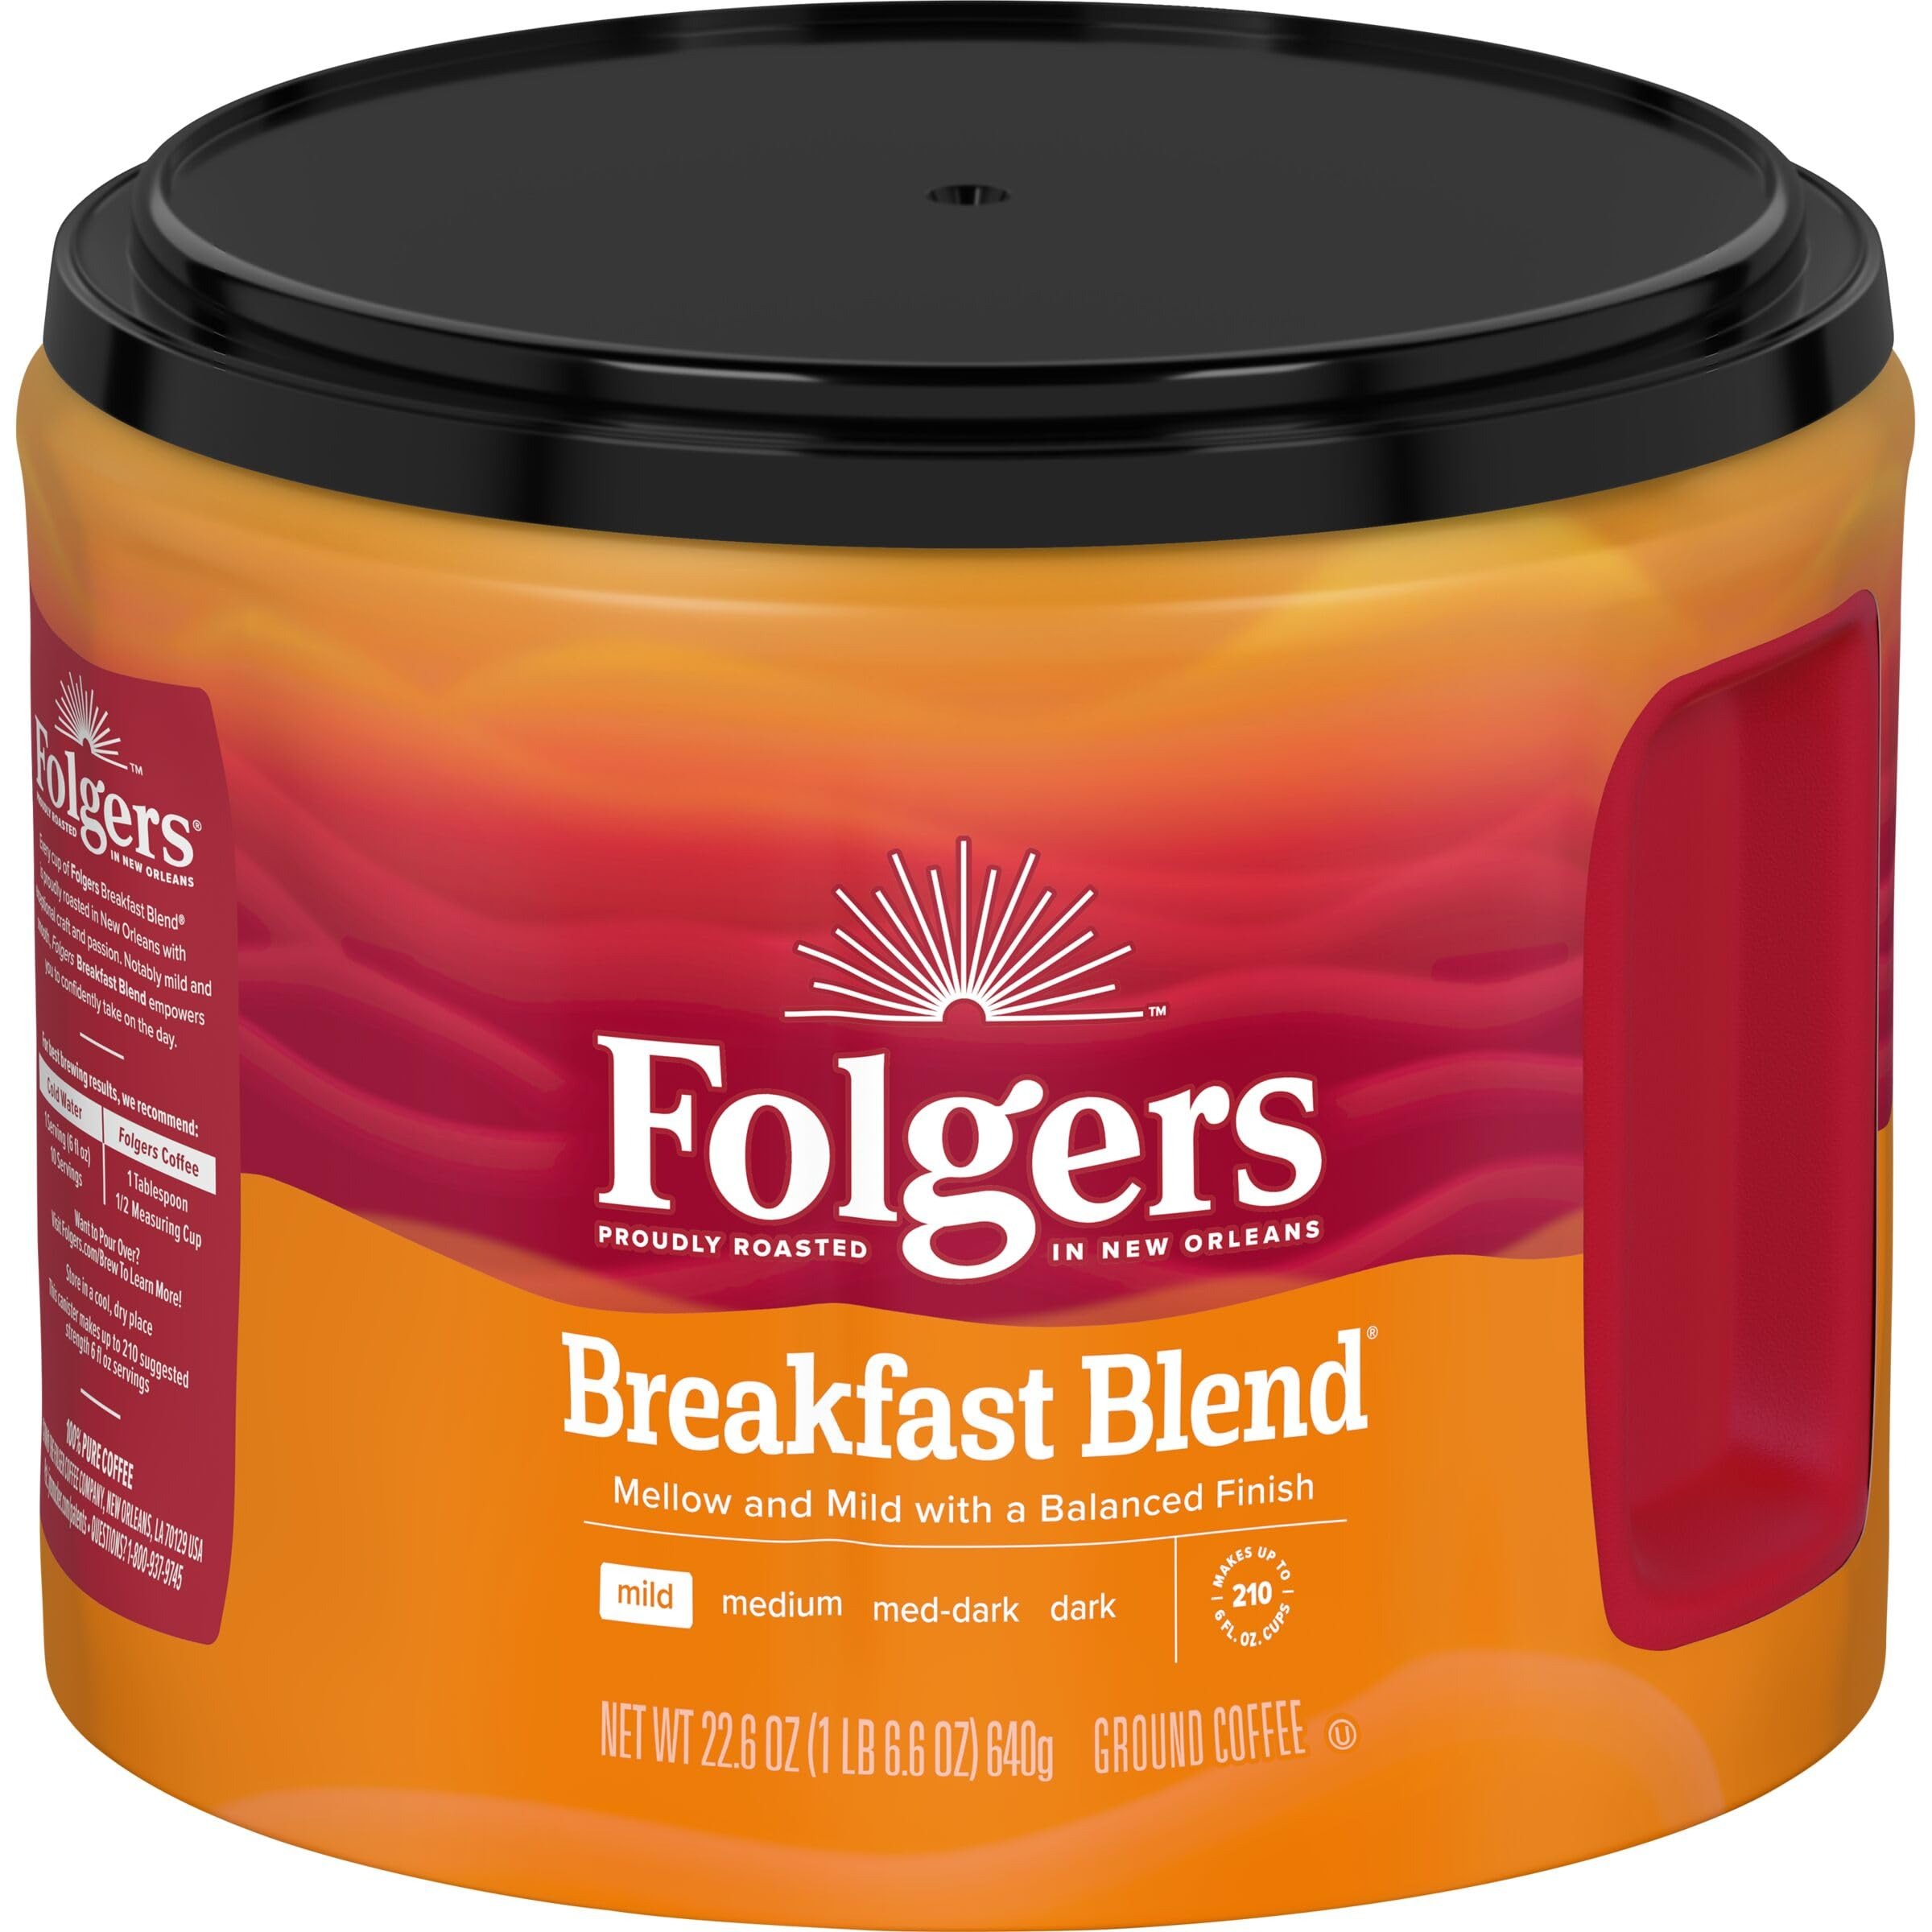
Item Name: Folgers Breakfast Blend Ground Coffee, Smooth & Mild Coffee, 22.6 Ounce Canister
Bullet Point 1: Contains 1 - 22.6 Ounce AromaSeal Canister of Folgers Breakfast Blend Ground Coffee
Bullet Point 2: A mild coffee roast with a blend of smooth and mellow flavors
Bullet Point 3: Carefully crafted by our experienced Roast Masters
Bullet Point 4: Works with a wide range of home coffee makers, and is specially recommended for French press and cold brew coffee making
Bullet Point 5: Makes up to 90 suggested strength 6 fl oz servings per canister and Expertly roasted to make the most out of every bean — resulting in coffee grounds that weigh less by volume but deliver the same taste you love across the same number of brewed cups
Value: 22.6
Unit: Ounce

Price: 14.39